Flock mill, Lower Hutt

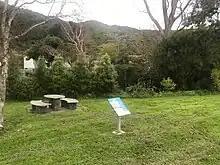
An information board commemorates the mill

The dam remained in place until at least 1930. In 1928 the company was registered as a new company, Hutt Flock Mills Ltd, which stated it would import flock and kapok and manufacture mattresses. John Ellis died in March 1931. In August 1931, there was another fire at the mill. Stock in a storeroom was destroyed but other buildings on the site were saved. The company was still recycling old fabric into flock in 1933, but ceased business that year. The company was relaunched by John and Edith's son Phillip in 1935, and in 1937 a new factory was built in corrugated asbestos cement. However the mill closed in June 1939 and the company was struck off in 1940. The land was sold to George Provost in April 1940, and in October 1941 was taken by the Crown for housing purposes.